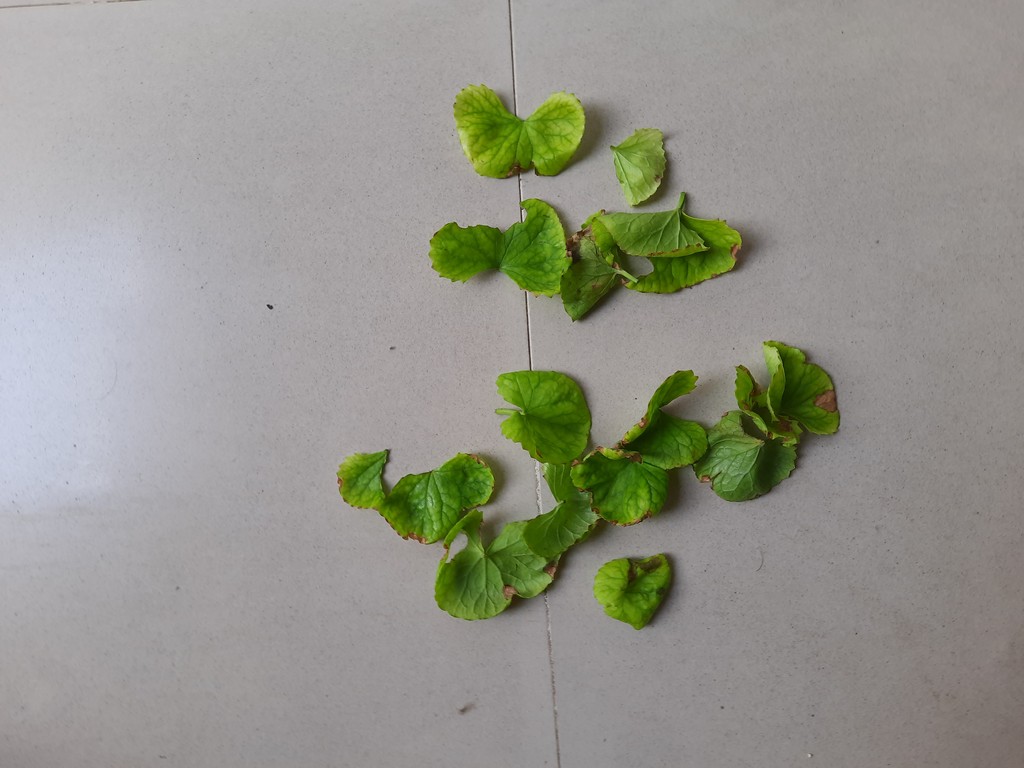
Label: Unhealthy